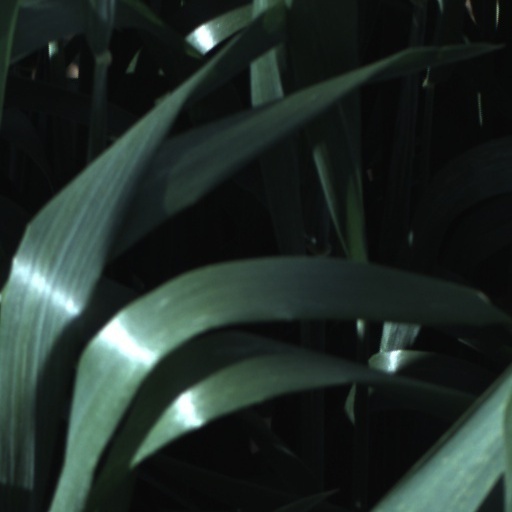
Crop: wheat